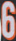
Number: 6